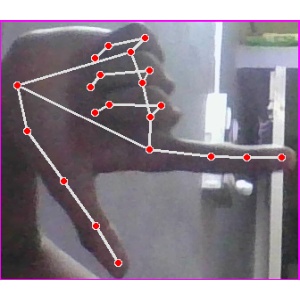
अक्षर: ख